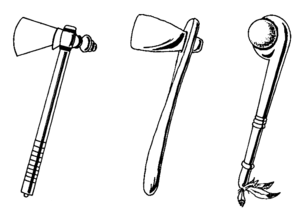
Tomahawk
Tre udgaver af tomahawker
En tomahawk er en indiansk stridsøkse.